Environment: real
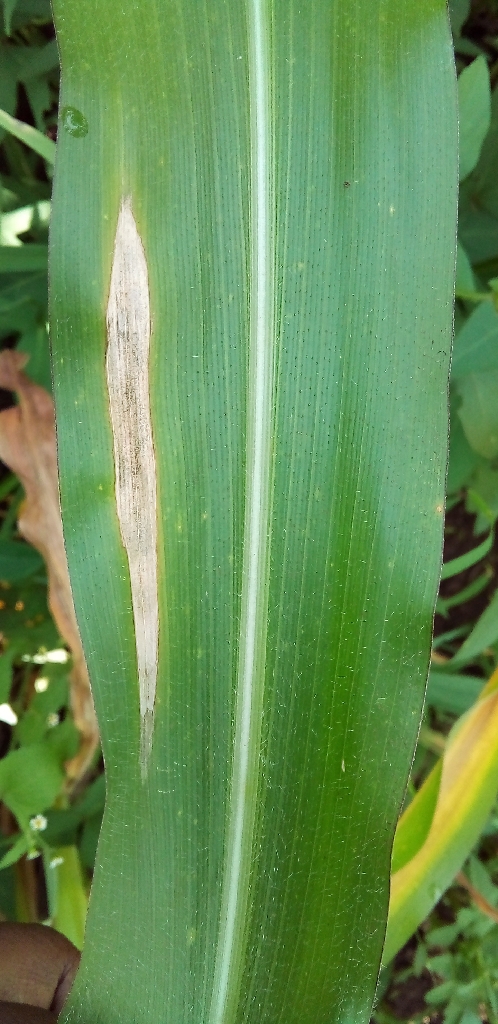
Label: northern_corn_leaf_blight